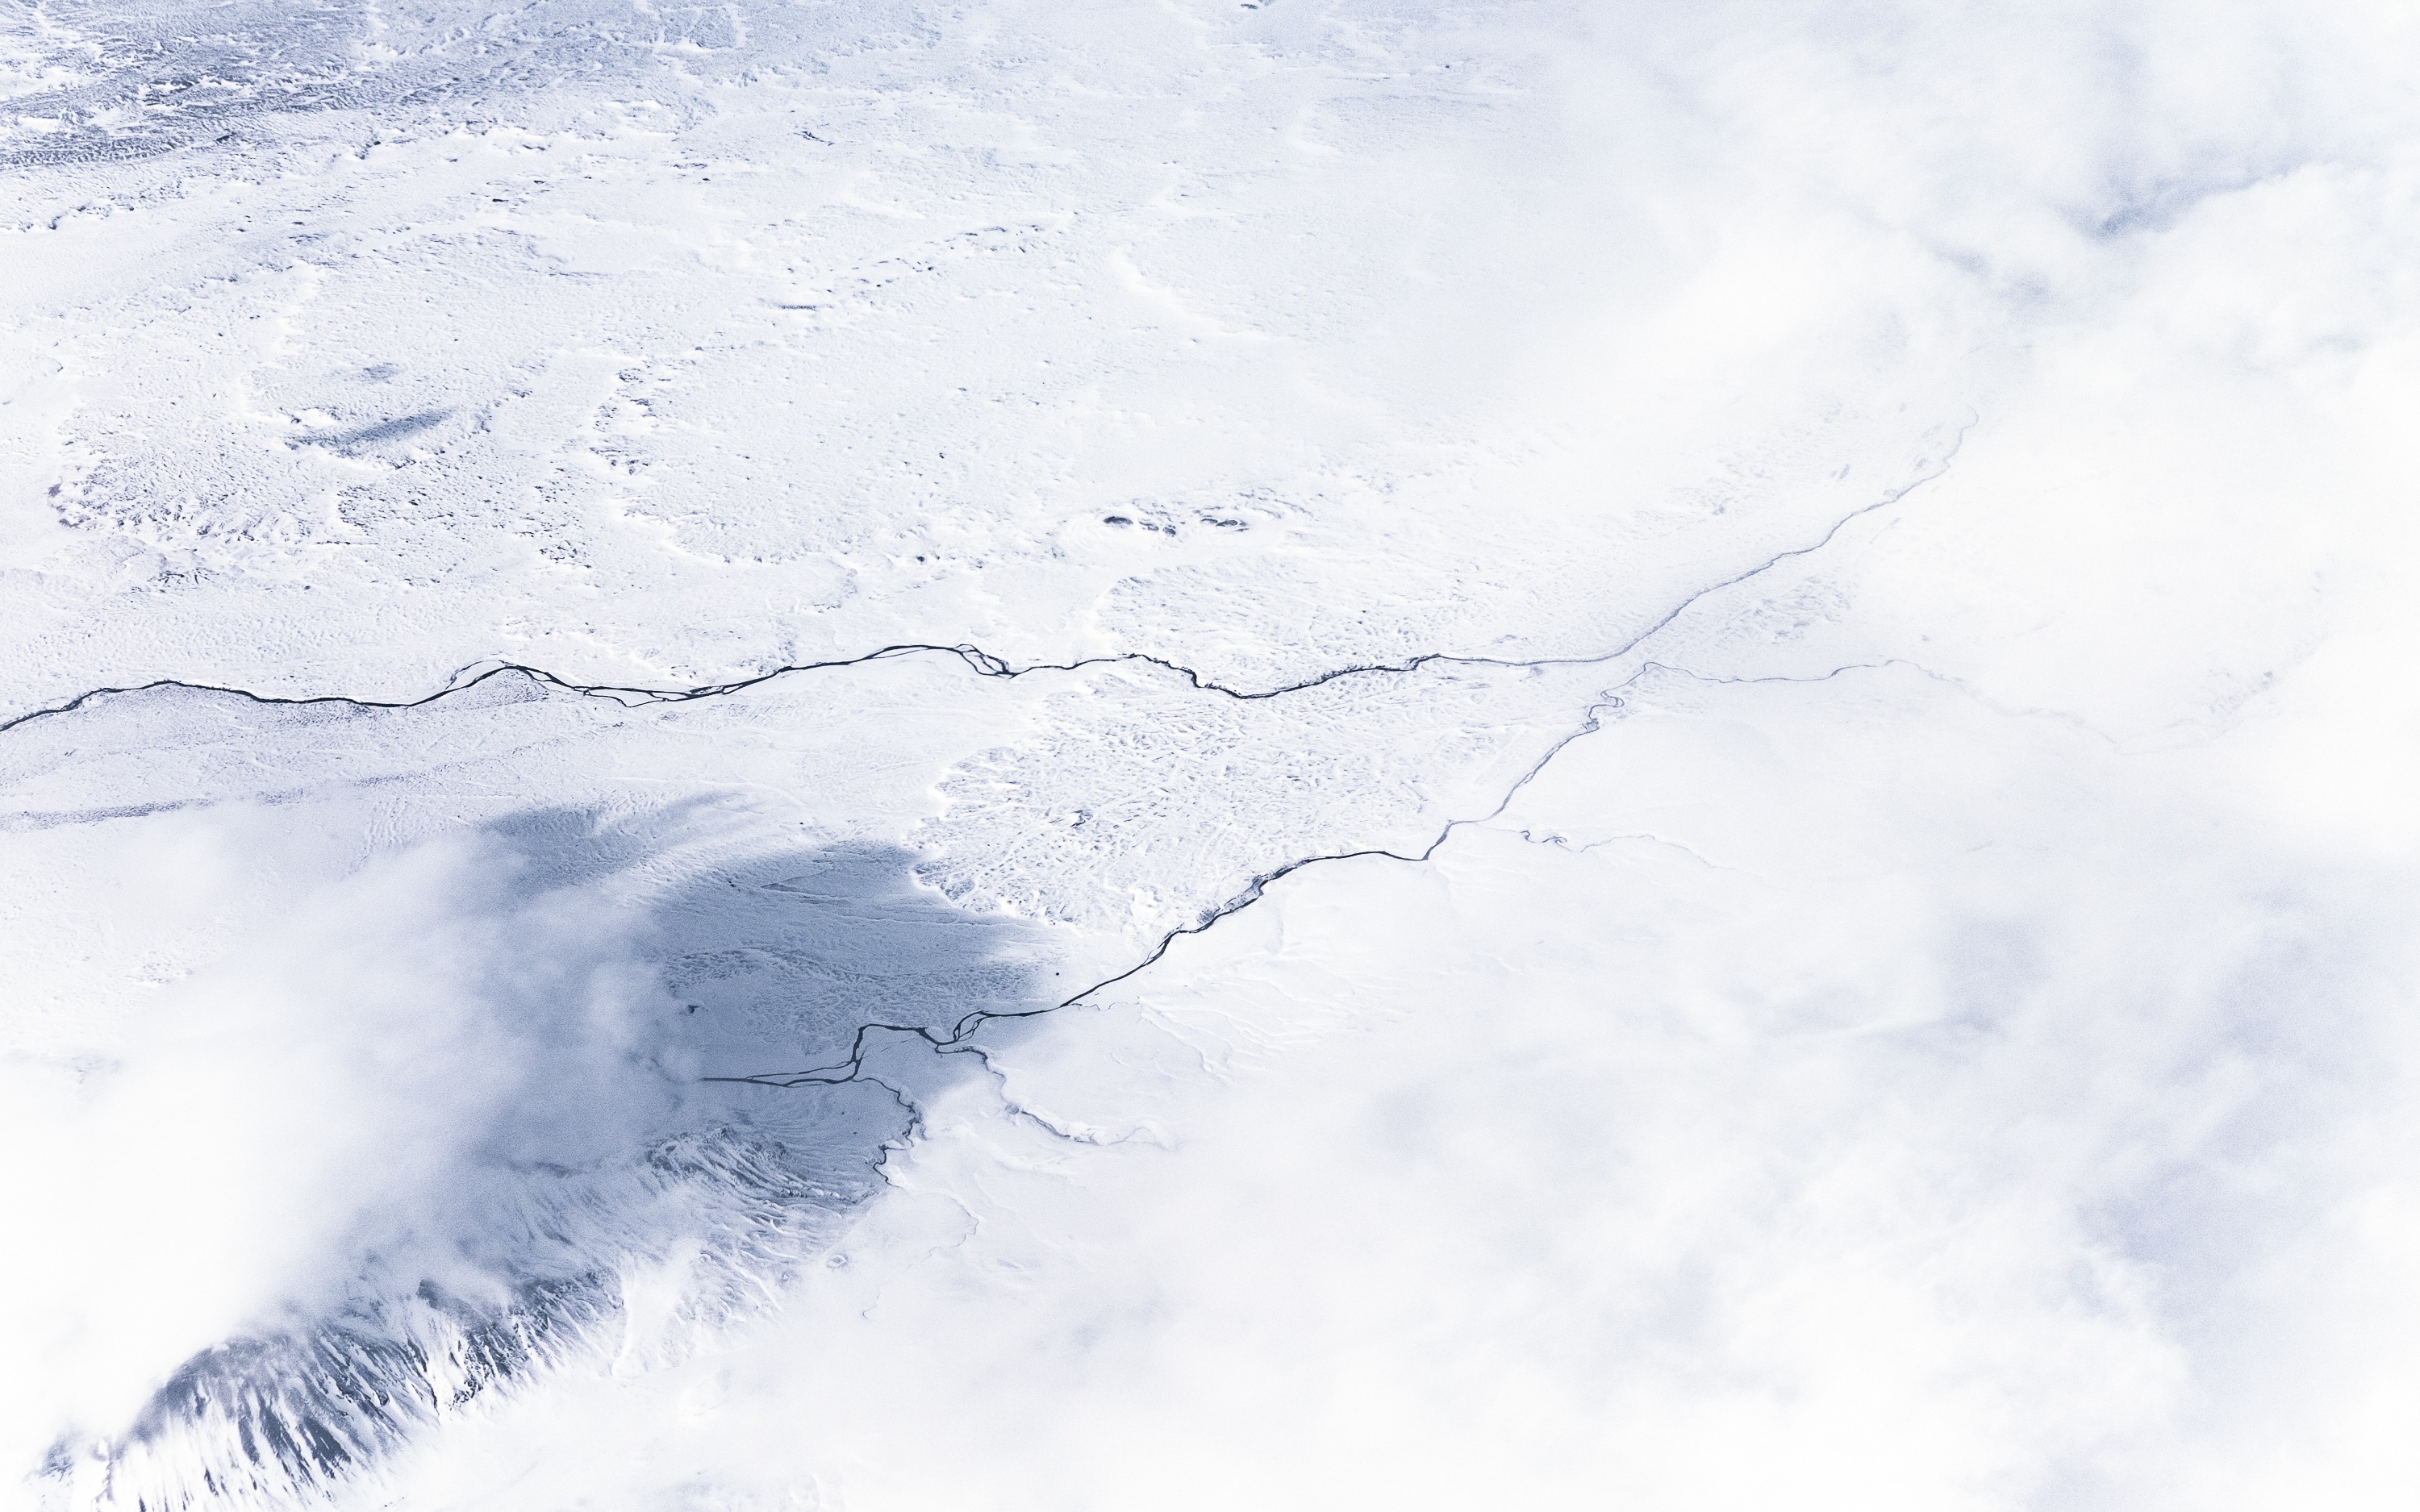
snow, cold, winter, cloud, sky, wave, frost, atmosphere, ice, weather, aerial view, sketch, drawing, blizzard, freezing, atmosphere of earth, geological phenomenon